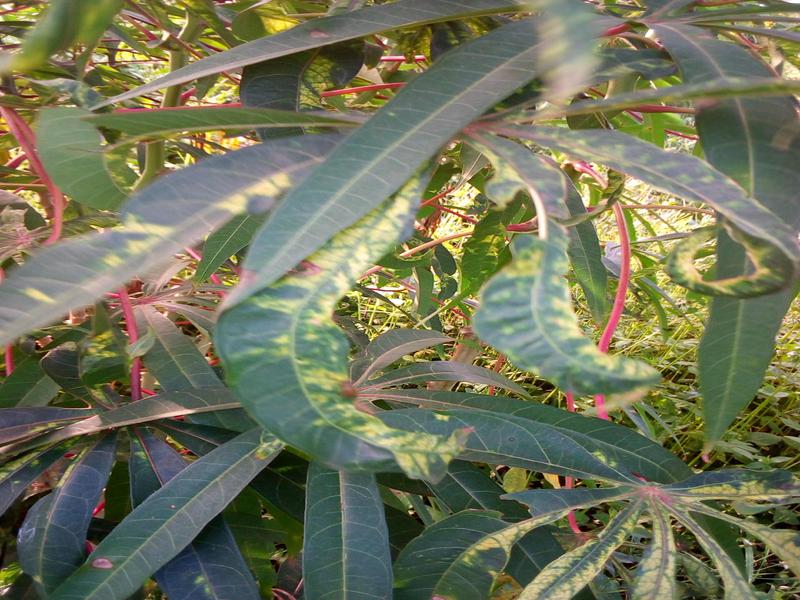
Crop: cassava
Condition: mosaic_disease